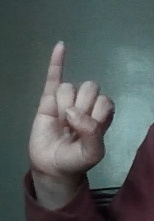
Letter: meem